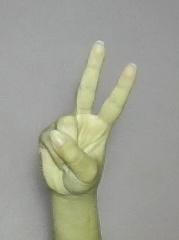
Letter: taa